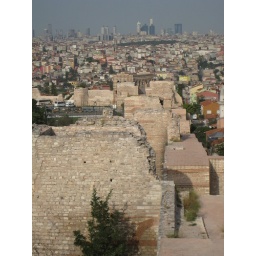
View of towers and fortifications along the Istanbul city walls - Istanbul - Brenden in Turkey Sept 2008